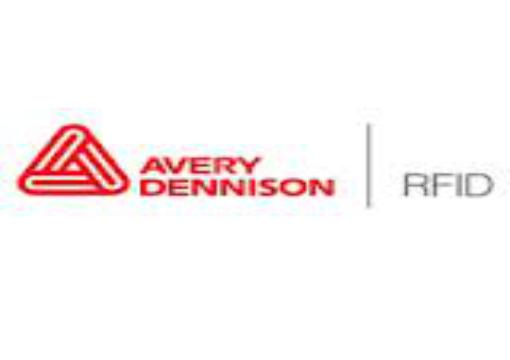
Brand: avery dennison-2
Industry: Others